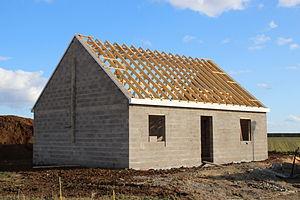
Chantiers de pavillons individuels à Ablis en France. This file was uploaded with Commonist.
Un mur porteur est, en architecture, un mur destiné à supporter la charpente et la structure des planchers d'un bâtiment.